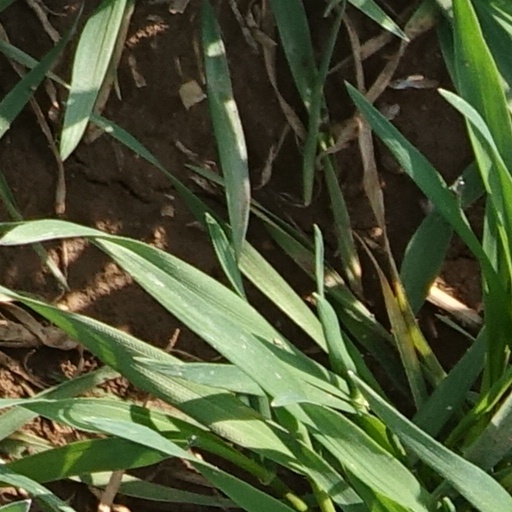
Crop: wheat